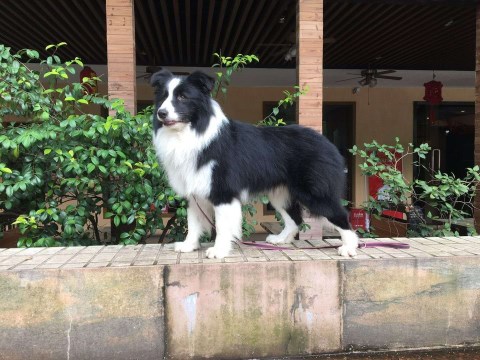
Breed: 2594-n000109-Border_collie